M7 Priest

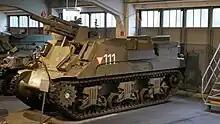
Austrian Bundesheer M7 Priest at the Heeresgeschichtliches Museum in Vienna, Austria.

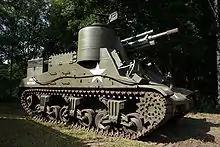
M7 at the Tank Museum Brussels (Belgium)

A British self-propelled gun armed with the Ordnance QF 25-pounder in design from 1941 was nicknamed Bishop as its appearance was said to resemble a bishop's mitre and a replacement, the US 105 mm howitzer motor carriage M7, was called "Priest", as part of its superstructure was said to resemble a pulpit. Following this line of names, a 1942 self-propelled gun armed with the QF 6 pounder was named Deacon and a 1943 weapon carrier with the QF 25-pounder was called Sexton.